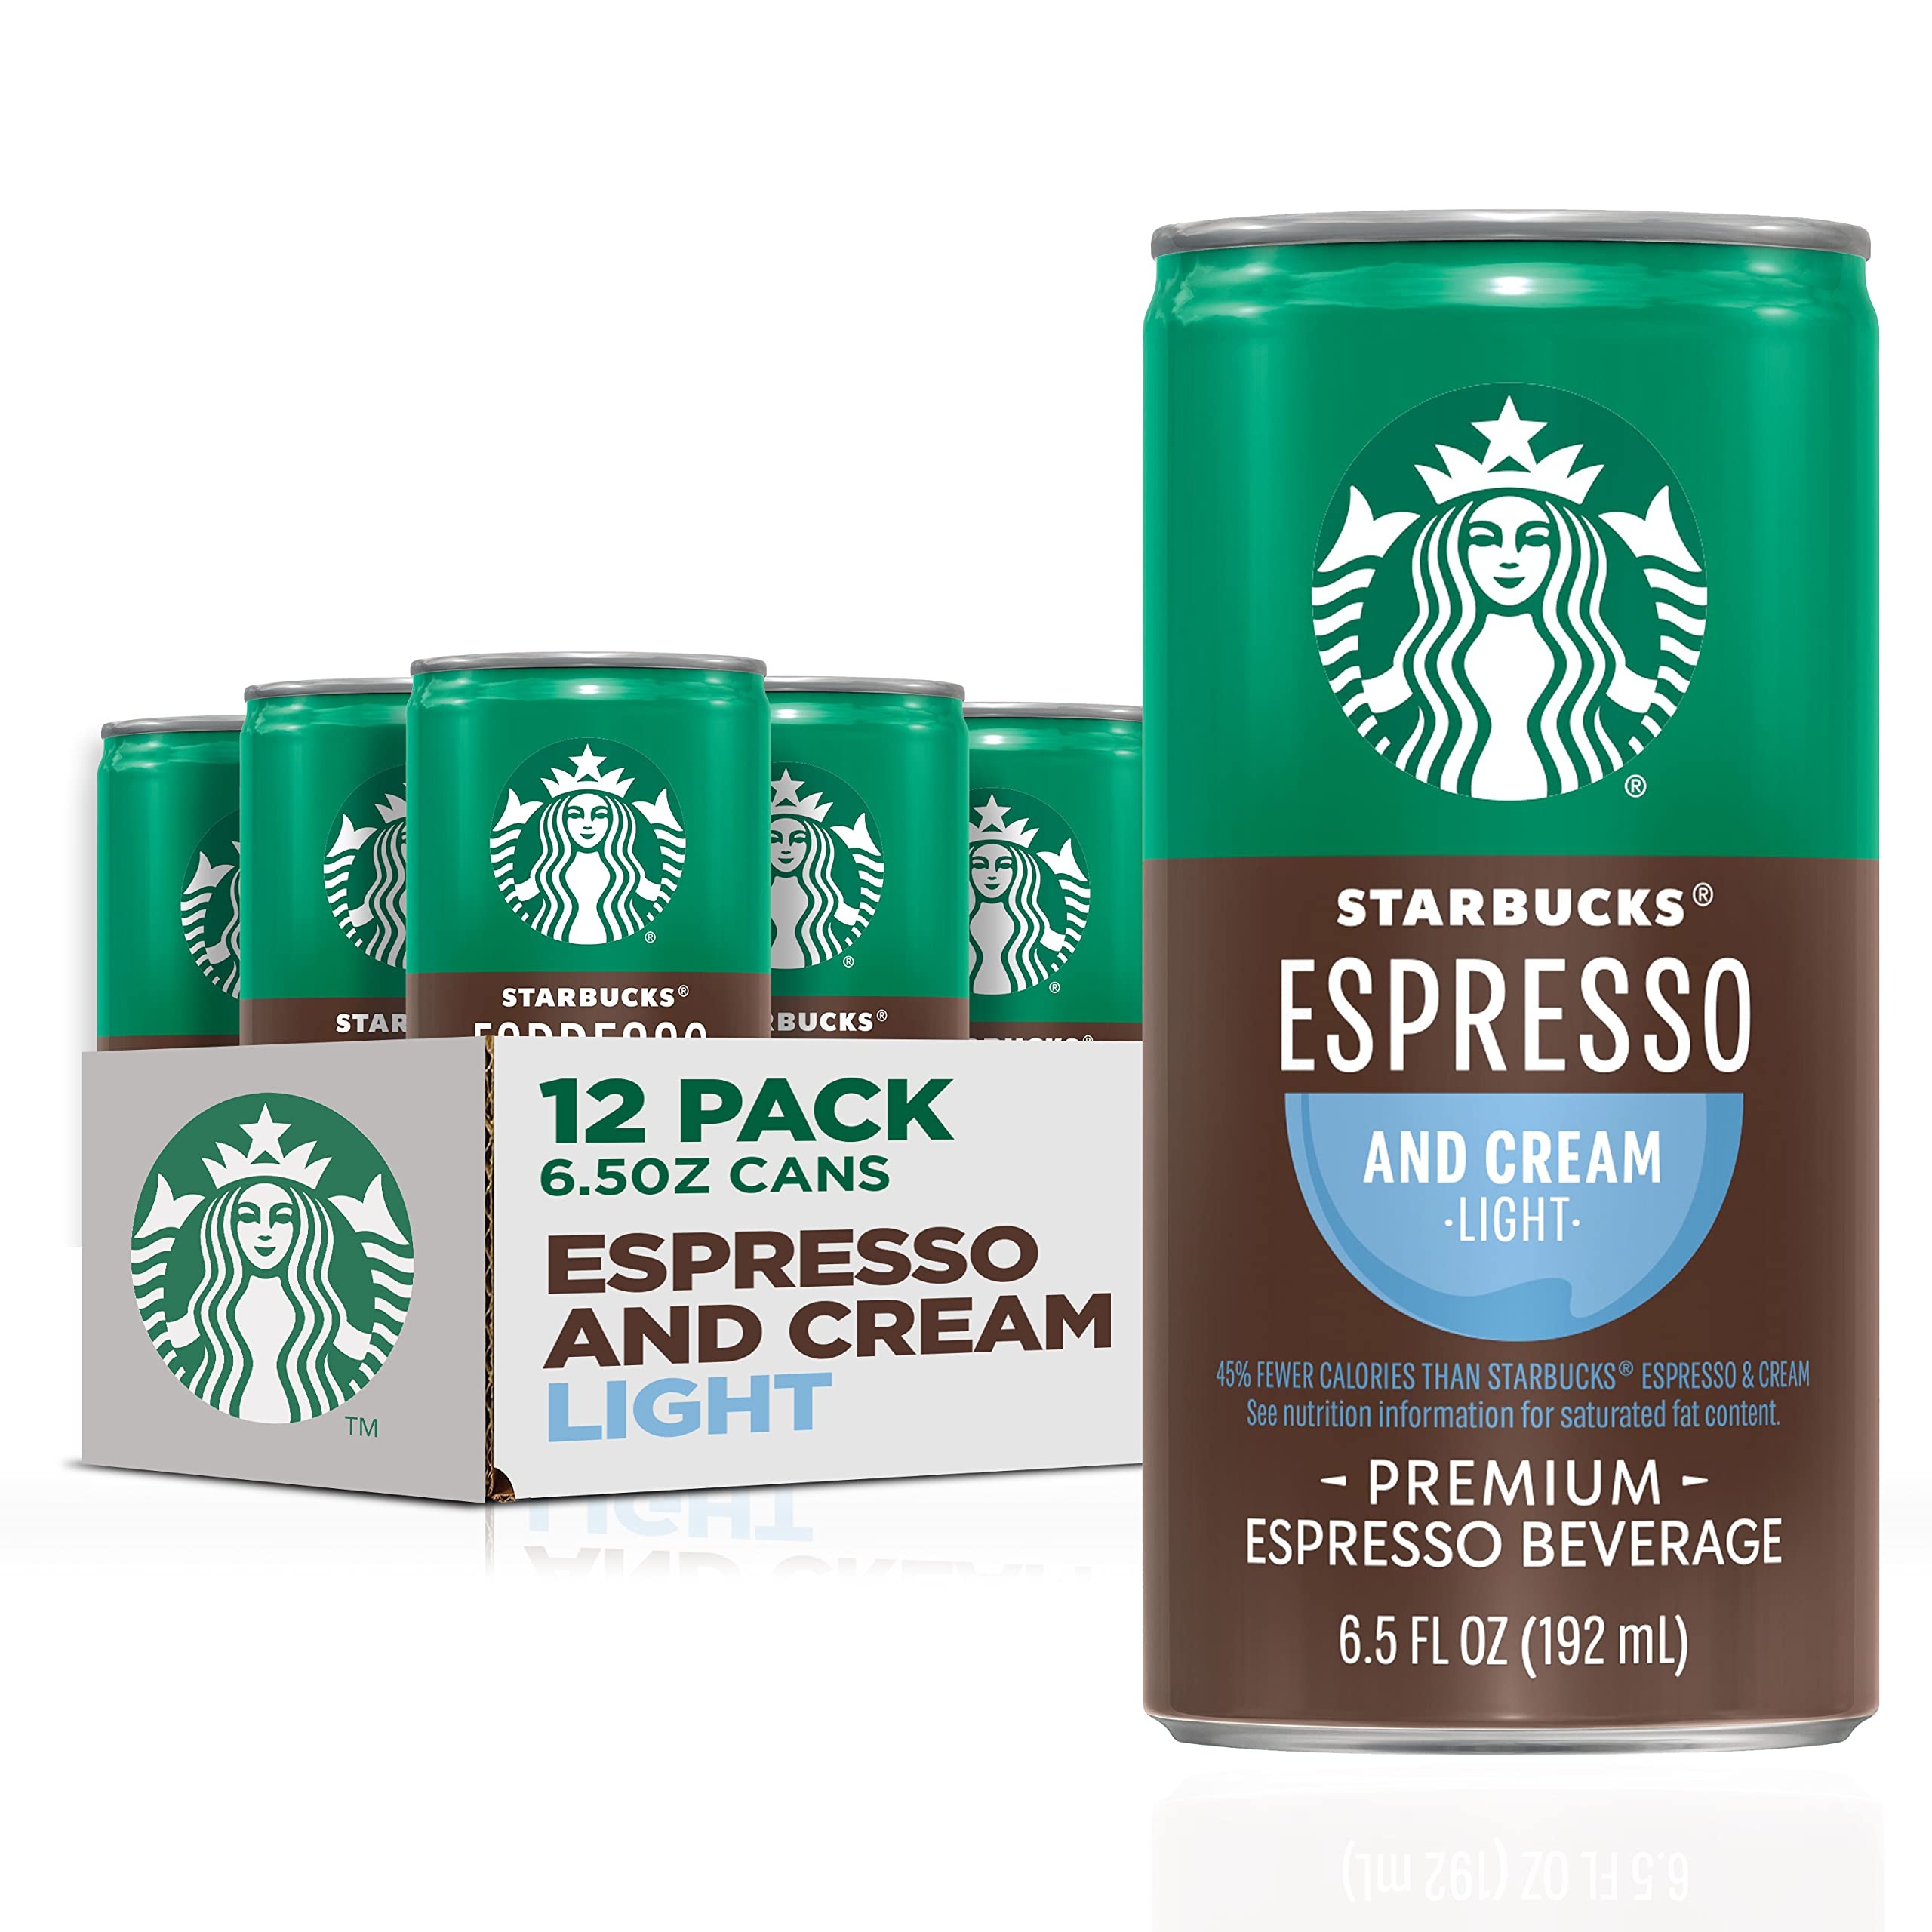
Item Name: Starbucks Ready to Drink Coffee, Espresso & Cream Light , 6.5oz Cans (12 Pack) (Packaging May Vary)
Bullet Point 1: Rich, bold Starbucks espresso with just the right amount of cream
Bullet Point 2: Brewed espresso coffee.State of Readiness: Ready to Drink
Bullet Point 3: Convenient 6.5 oz. can to enjoy at home, at work, or on the go. 12-count case
Bullet Point 4: 120mg caffeine per serving
Bullet Point 5: Only 70 calories per serving
Value: 78.0
Unit: Fl Oz

Price: 8.99